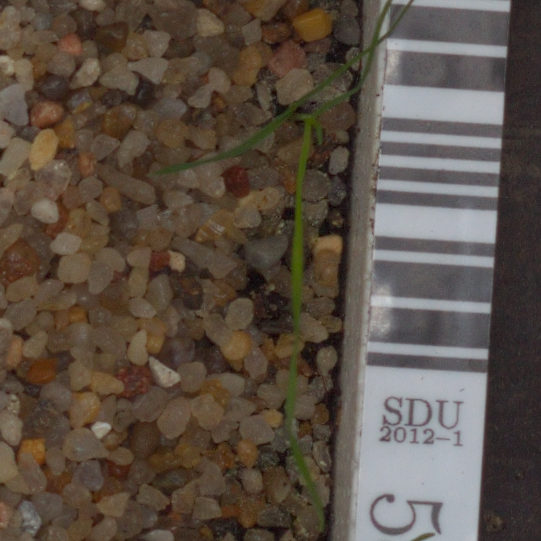
Label: loose_silkybent